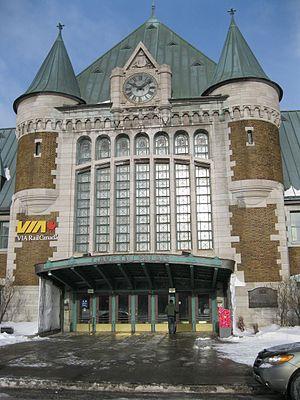
Gare du Palais de Québec